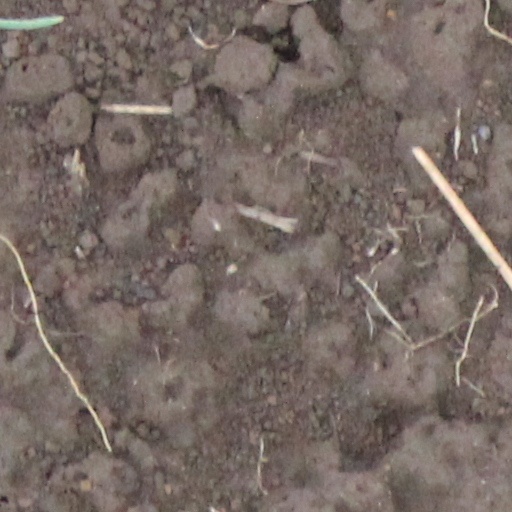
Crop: wheat